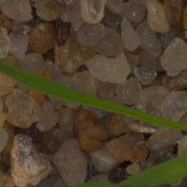
Label: loose_silkybent